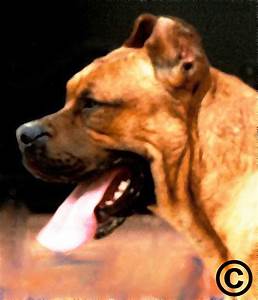
Label: cane